Eugénie Caps

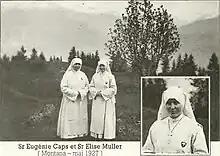
Sisters Eugénie Caps and Elise Muller

On January 6, 1921, the pope Pope Benedict XV blessed the creation of the congregation, then comprising Elise Muller (1901-1970), Lucie Lay and Eugénie Caps. The novelty of this movement was to be entirely devoted to missionnary, not just attached to it.